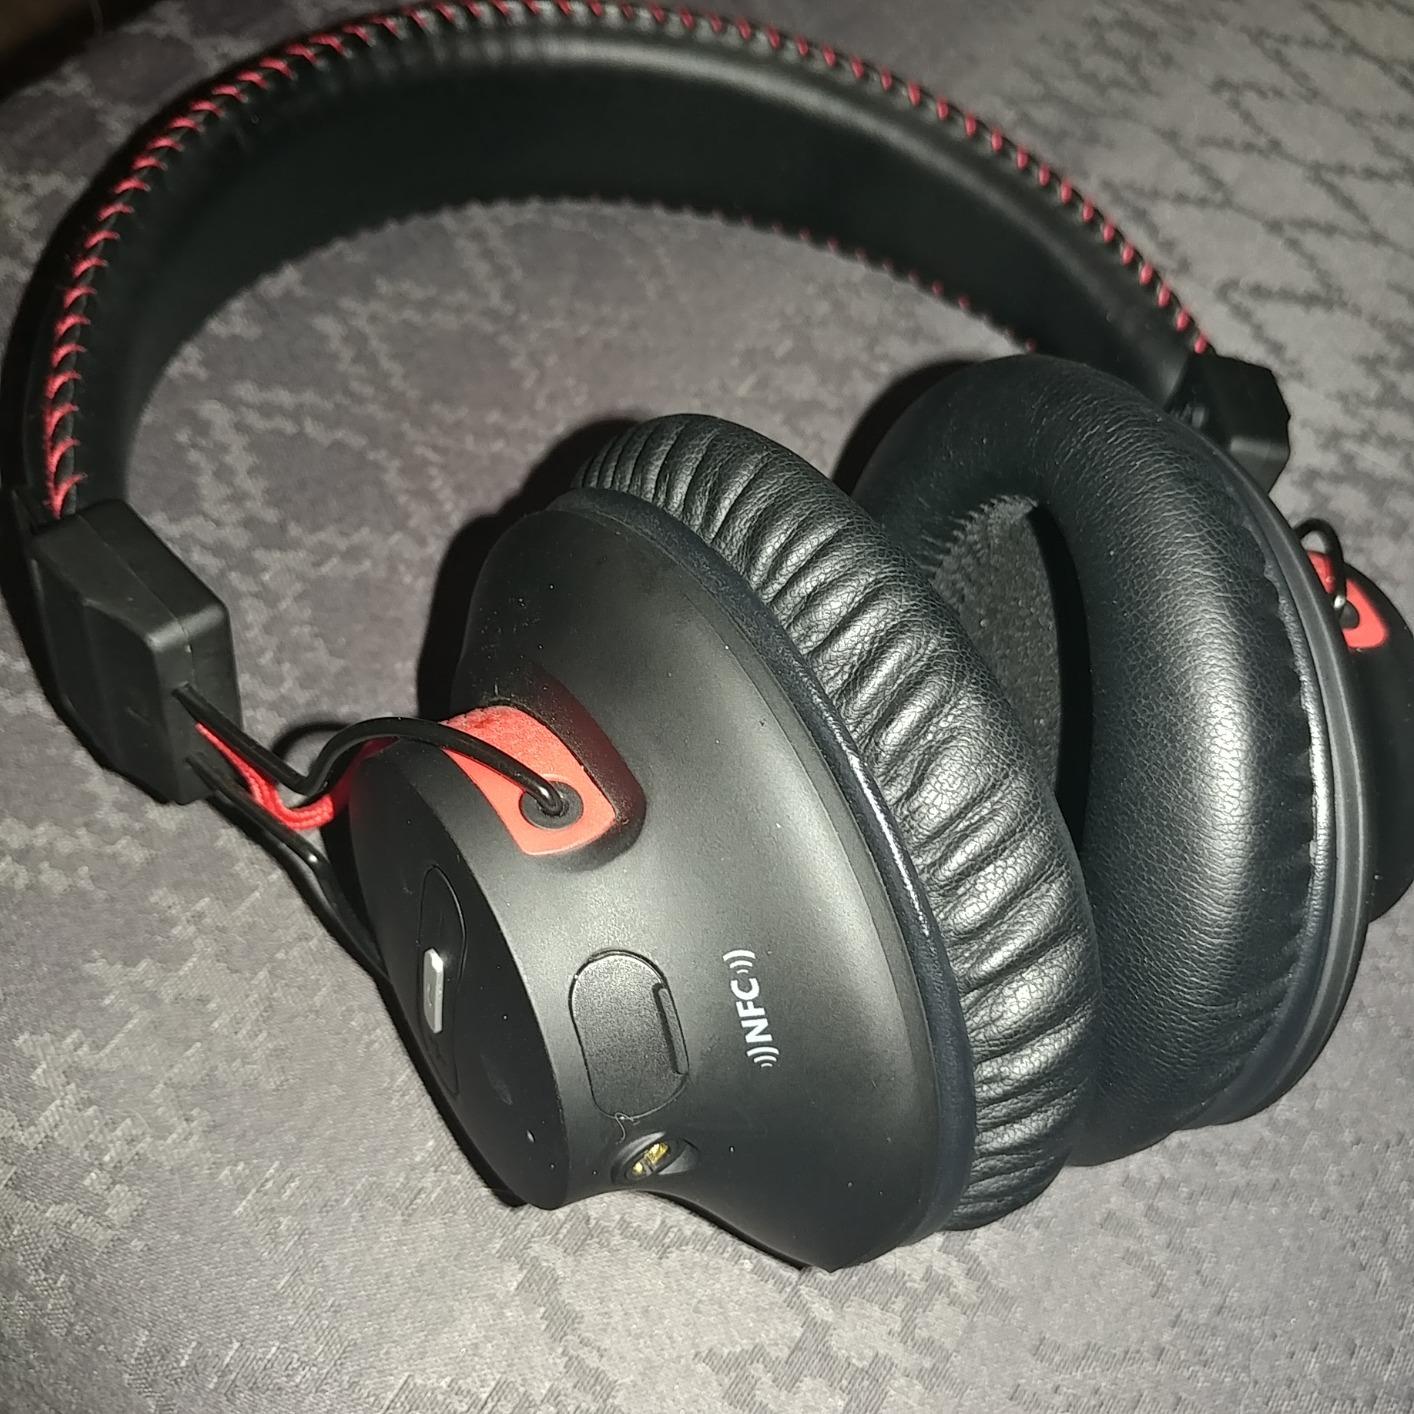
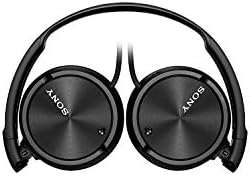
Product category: headphones
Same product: no